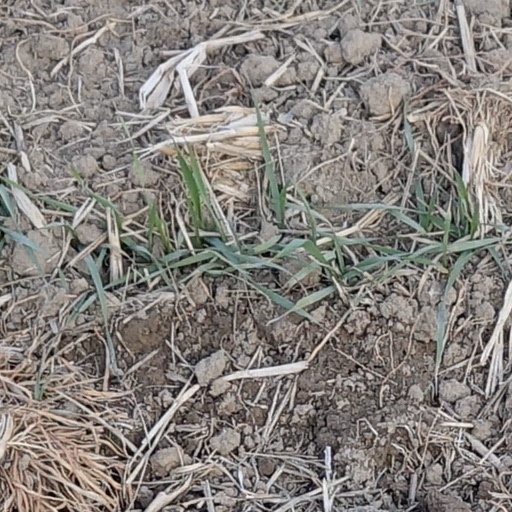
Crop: wheat